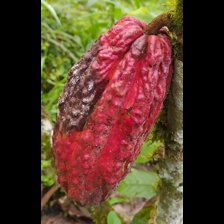
Label: phytophthora